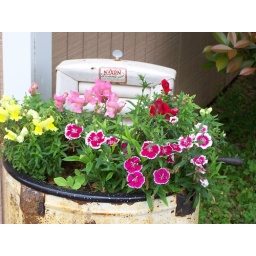
flowers in washing machine